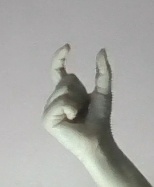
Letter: nun